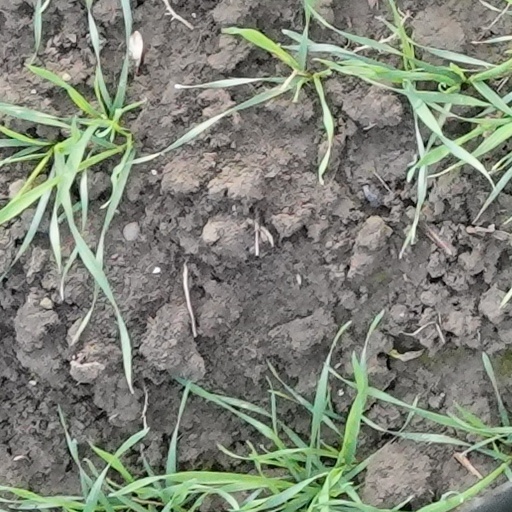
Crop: wheat